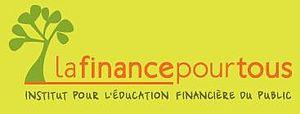
Logo officiel du site web ""La finance pour tous"" de l'IEFP (L'Institut pour l'éducation financière du public)"
L’Institut pour l’éducation financière du public est une association d’intérêt général, créée en 2006, pour favoriser et promouvoir la culture financière des Français.